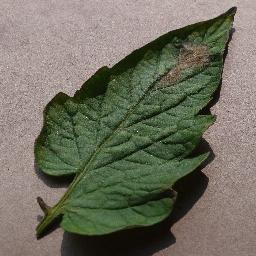
Label: Tomato___Late_blight